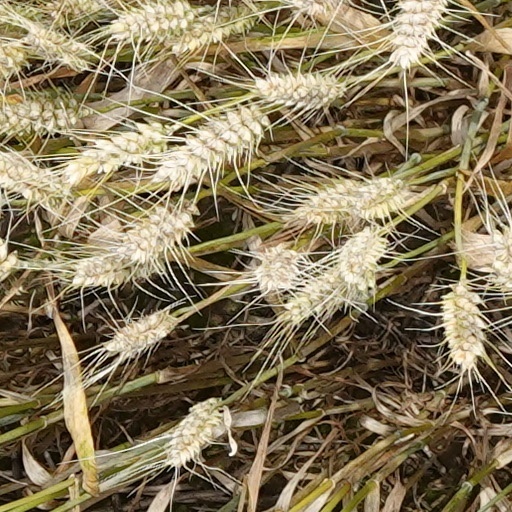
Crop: wheat